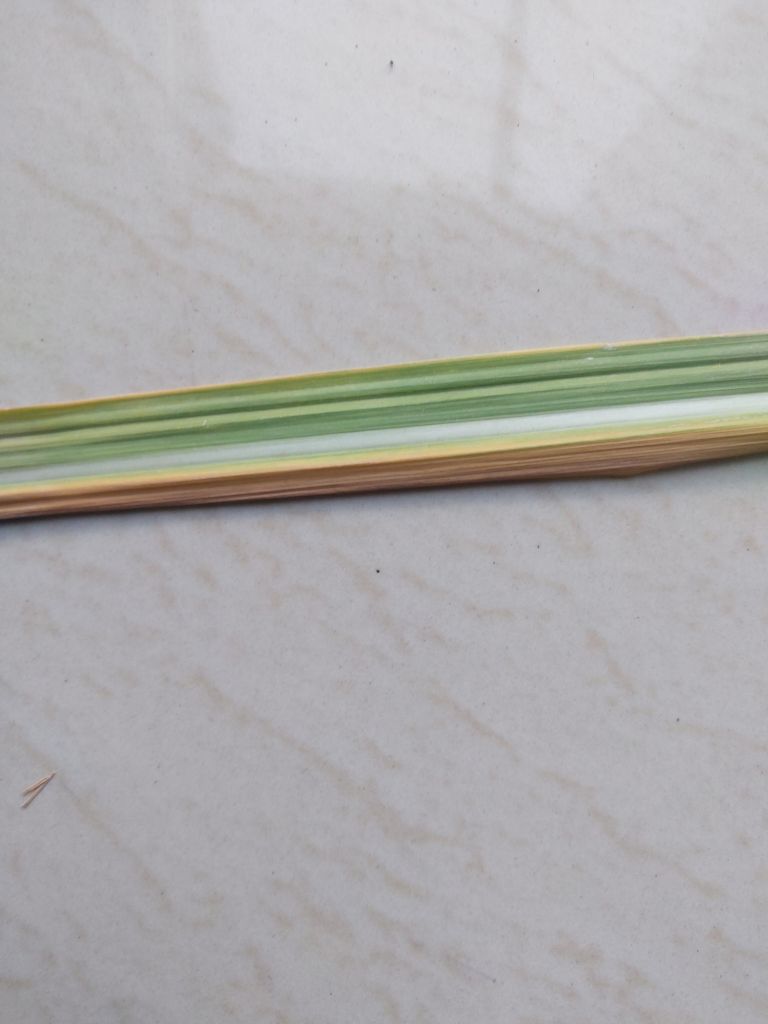
Label: Yellow Leaf